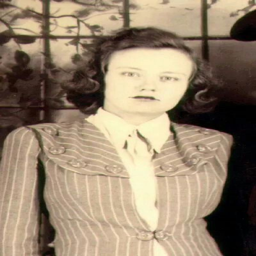
photo of a young lady in a smashing suit from the 40s .